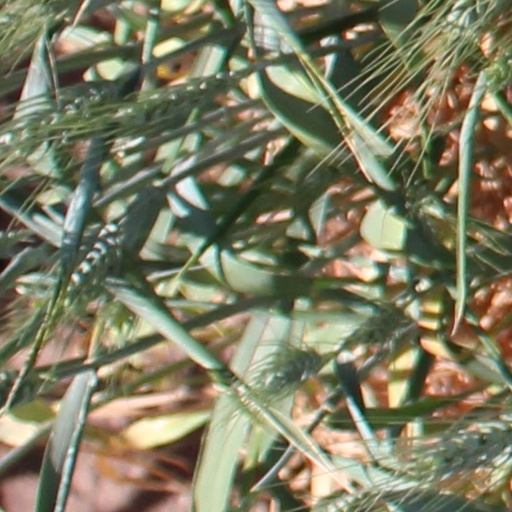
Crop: wheat